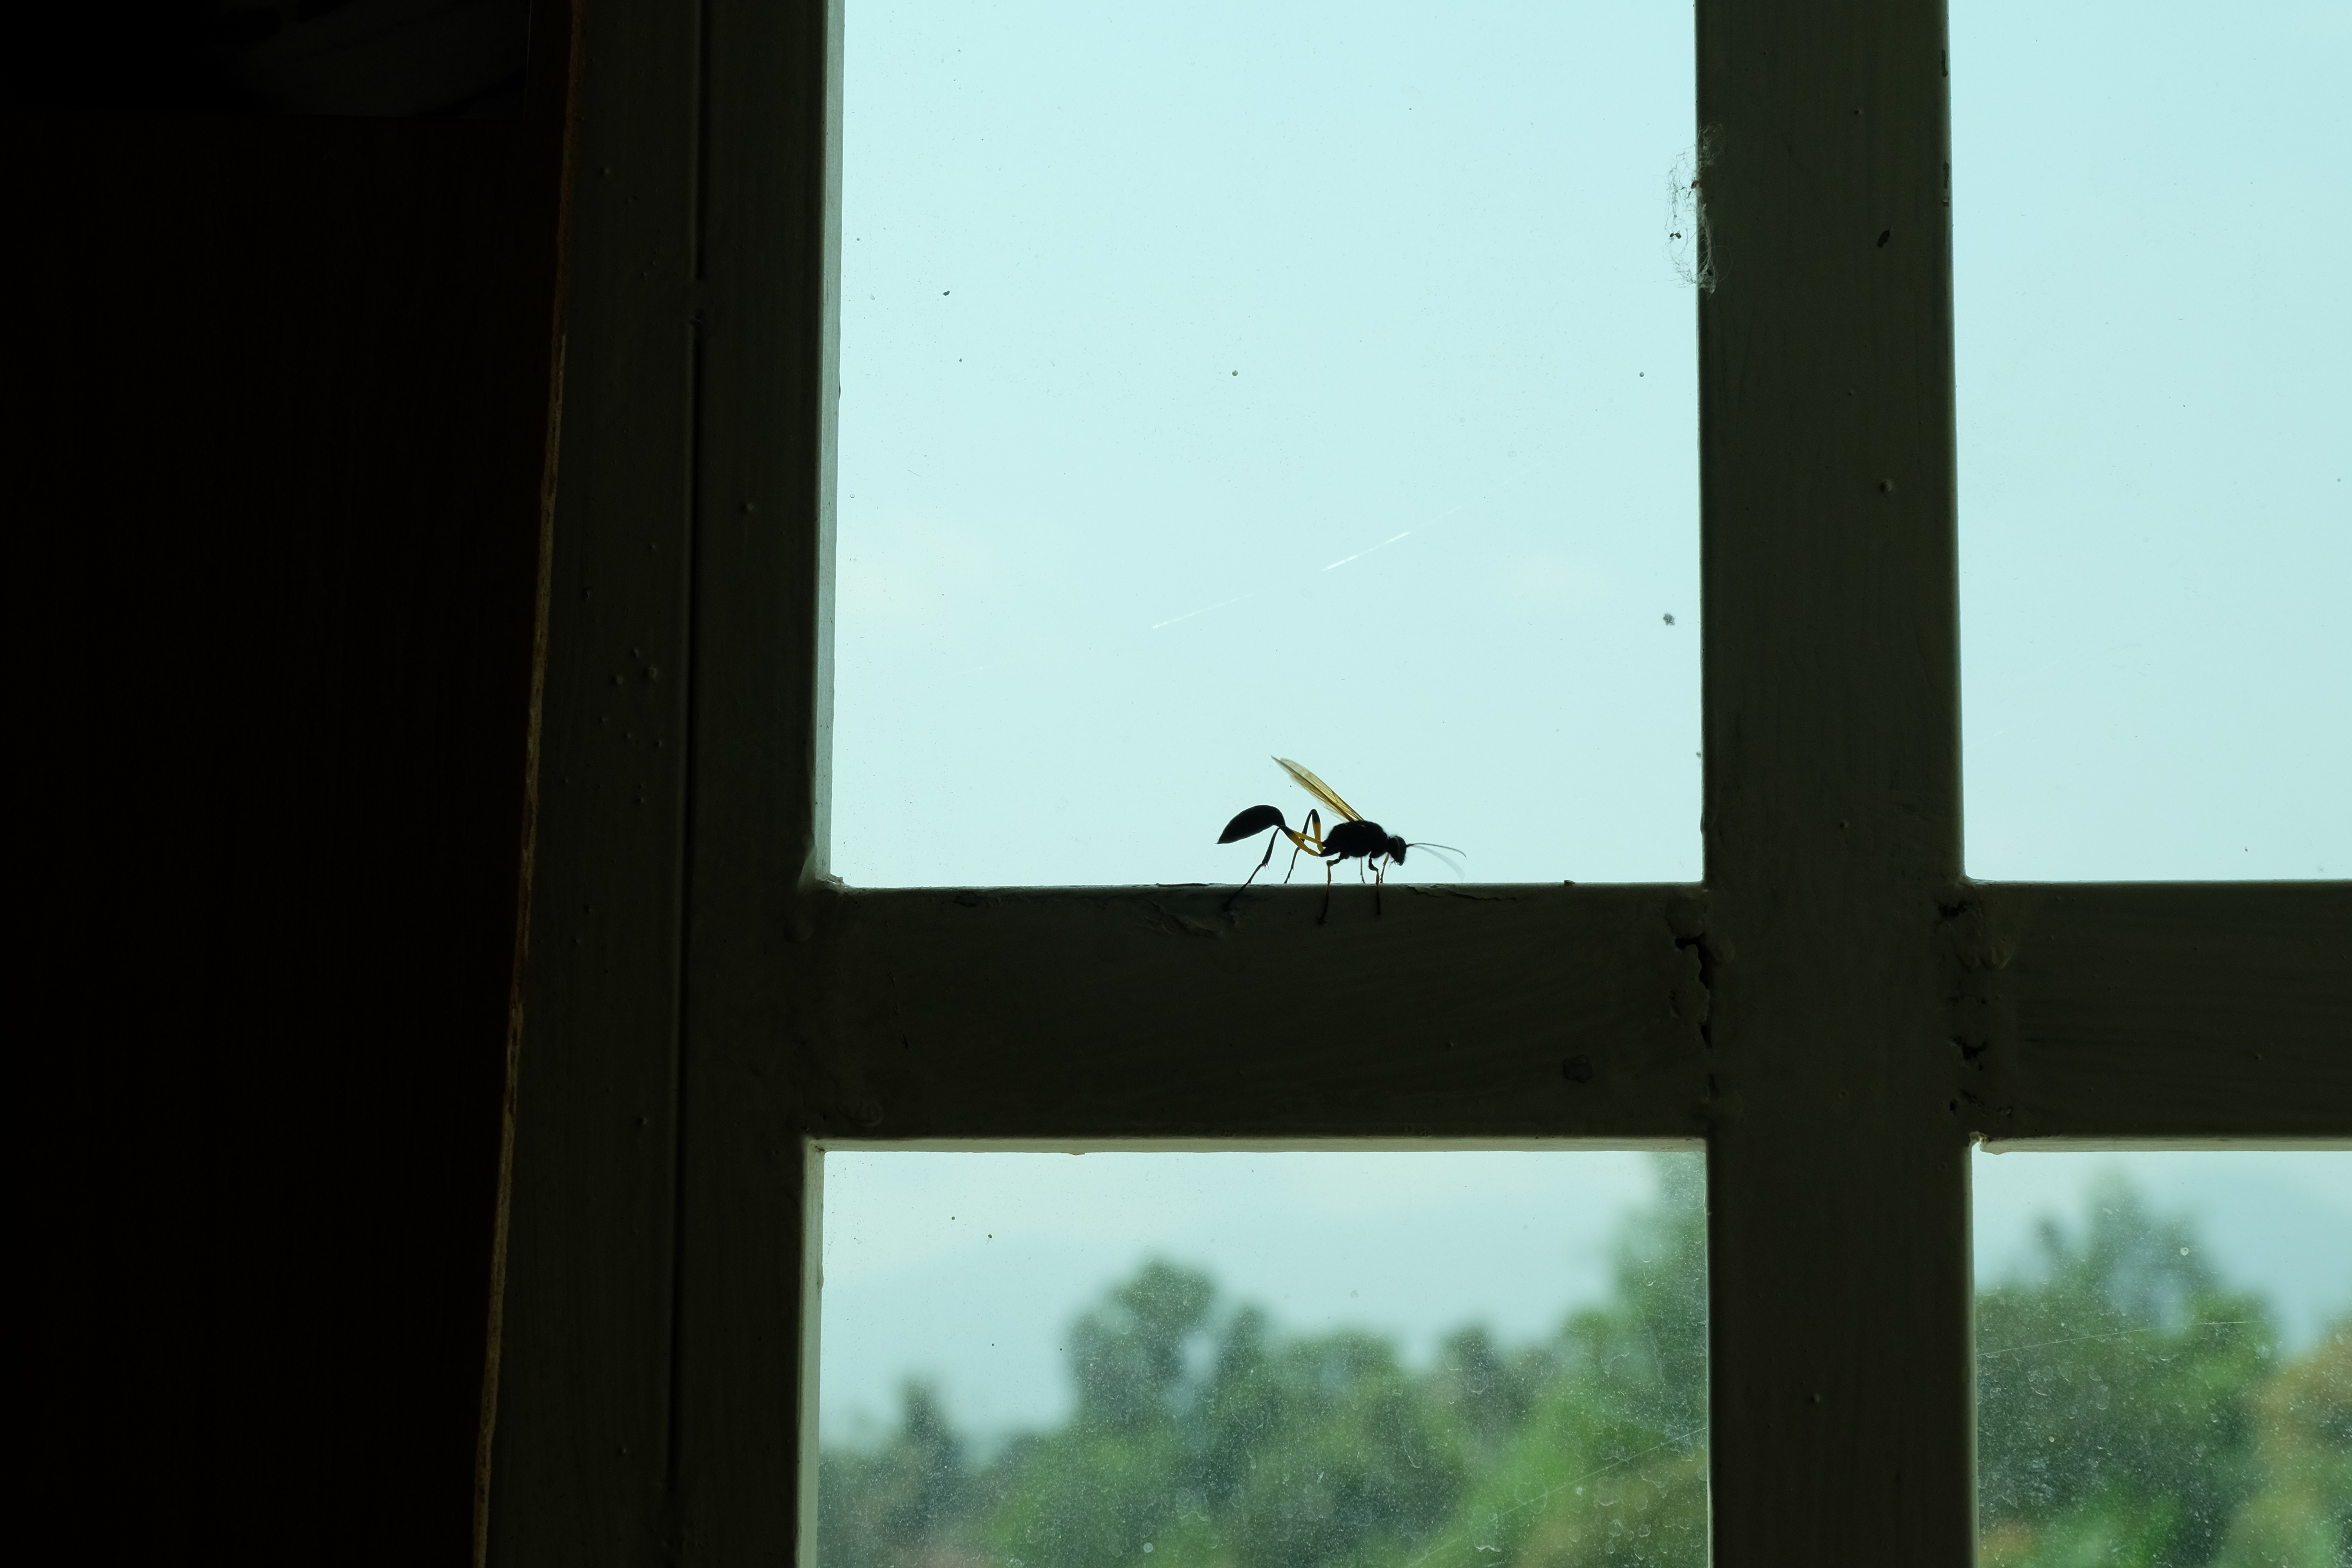
nature, silhouette, window, sign, insect, macro, bug, lighting, wasp, shape